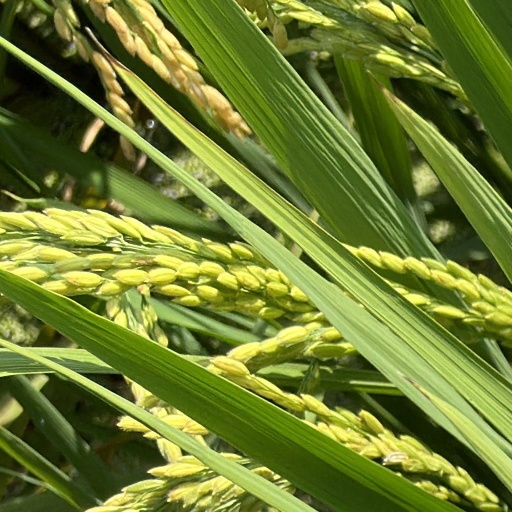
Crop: rice